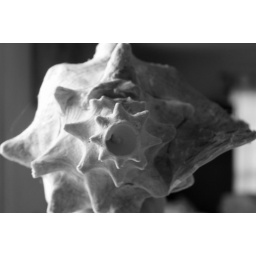
Conch shell in black and white